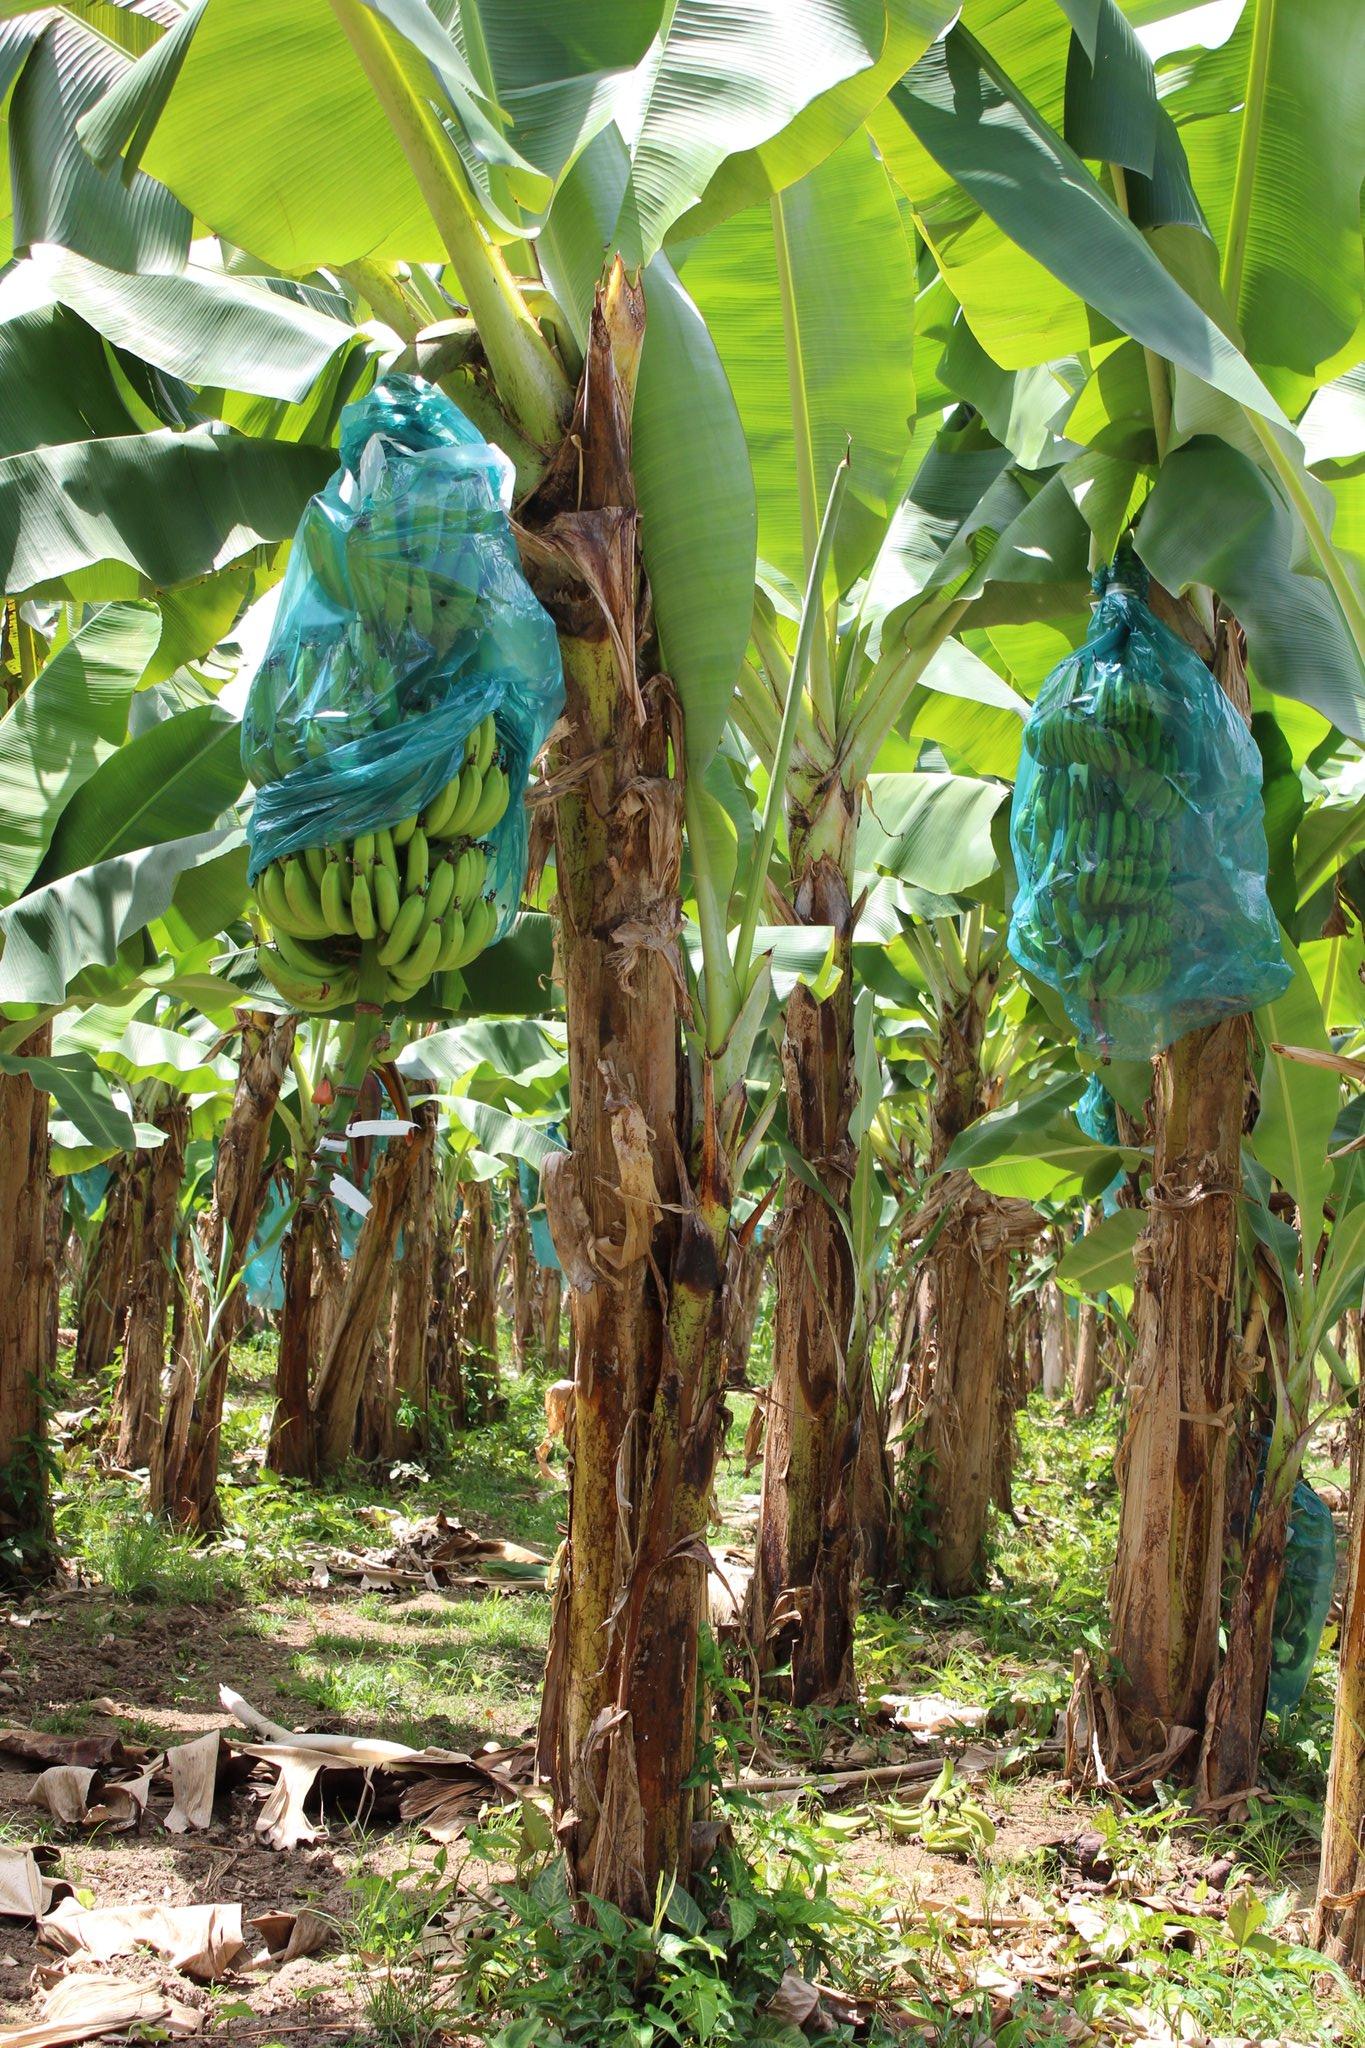
Shamba kubwa lililopandwa migomba mingi ambalo hutoa zao la ndizi katika mikungu, ikiwa imefunikwa vizuri kwa kutumia plastiki, ili ndege wasiweze kula ndizi hizo ambazo hupelekwa masokoni kwa ajili ya mauzo.